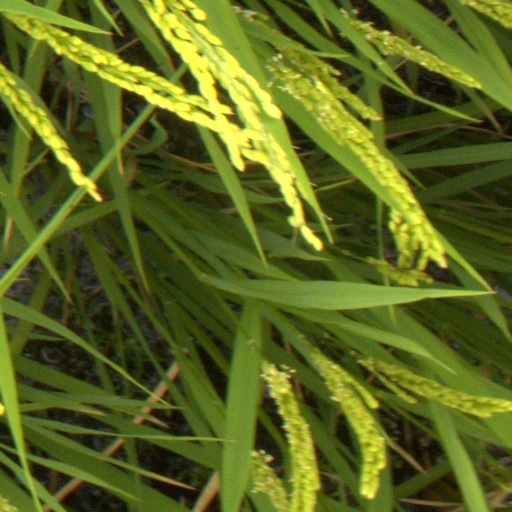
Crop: rice